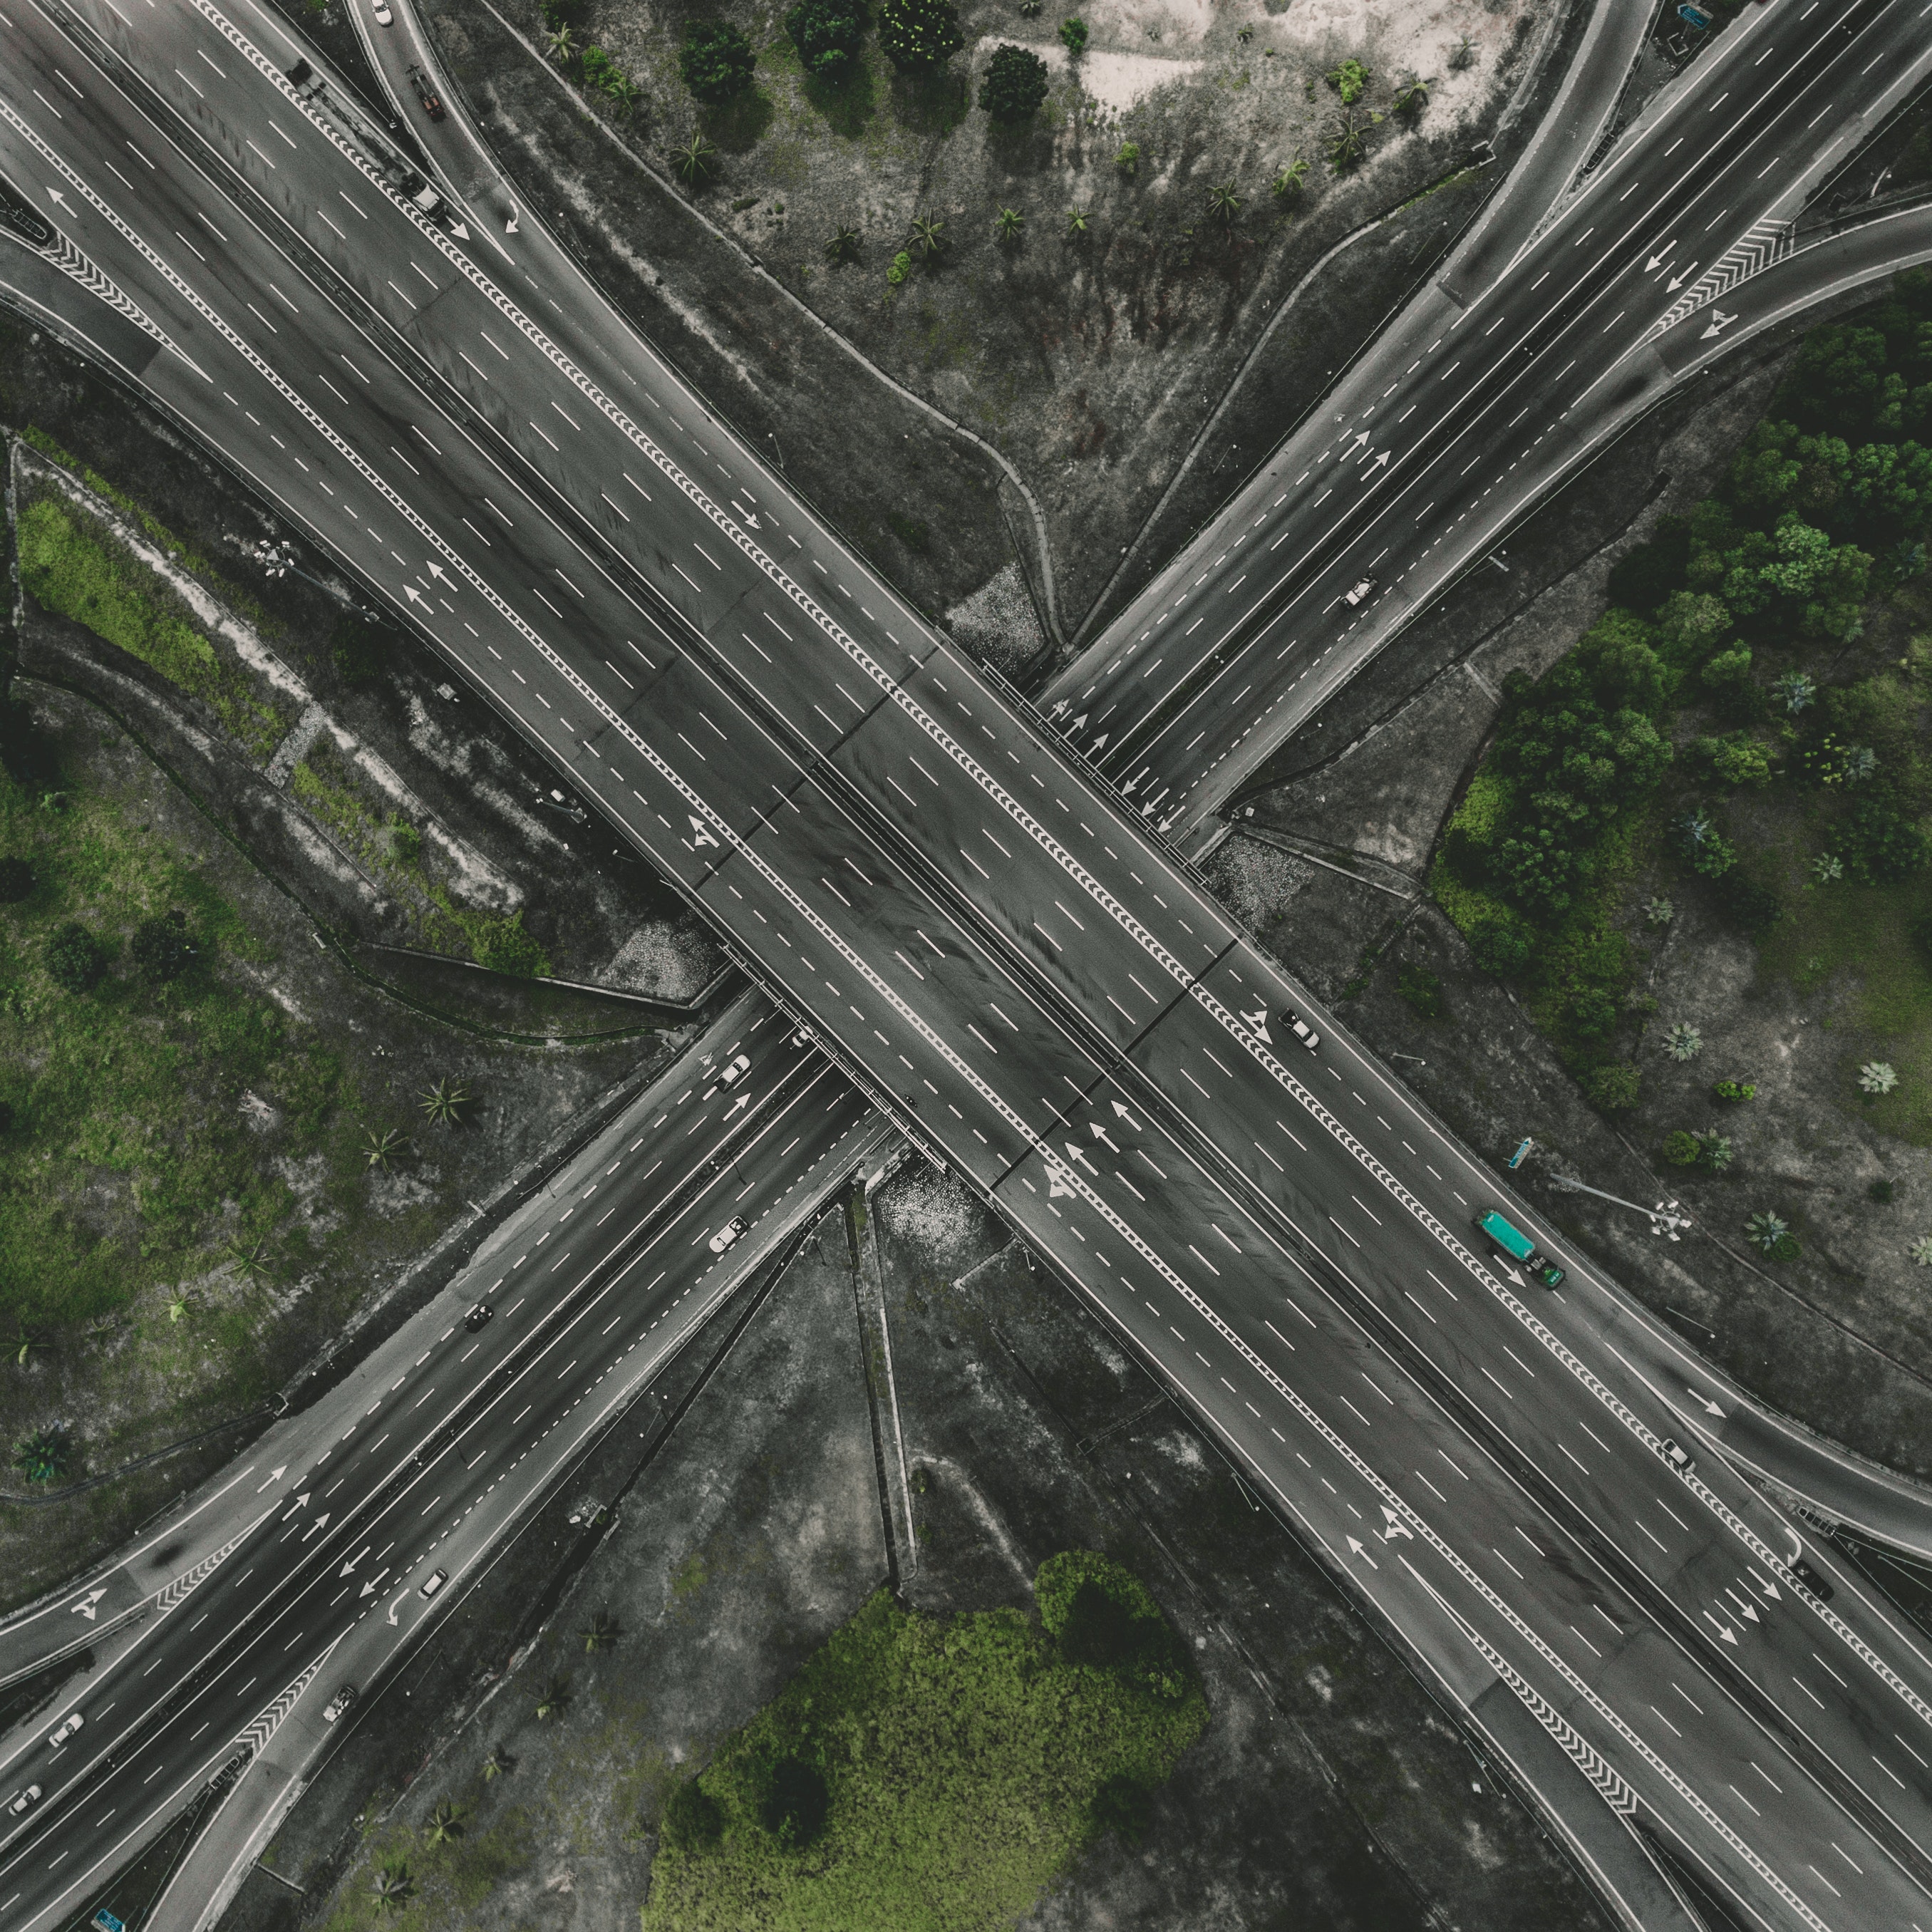
aerial photography, intersection, thoroughfare, junction, road, transport, infrastructure, freeway, highway, nonbuilding structure, bird's eye view, bridge, landscape, overpass